Manapiare Municipality

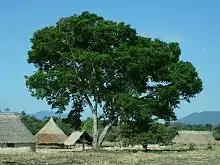
Manapiare Municipality

The Manapiare Municipality, according to a 2007 population estimate by the National Institute of Statistics of Venezuela, has a population of 9,658 (up from 7,647 in 2000). This amounts to 6.8% of the state's population. The municipality's population density is .